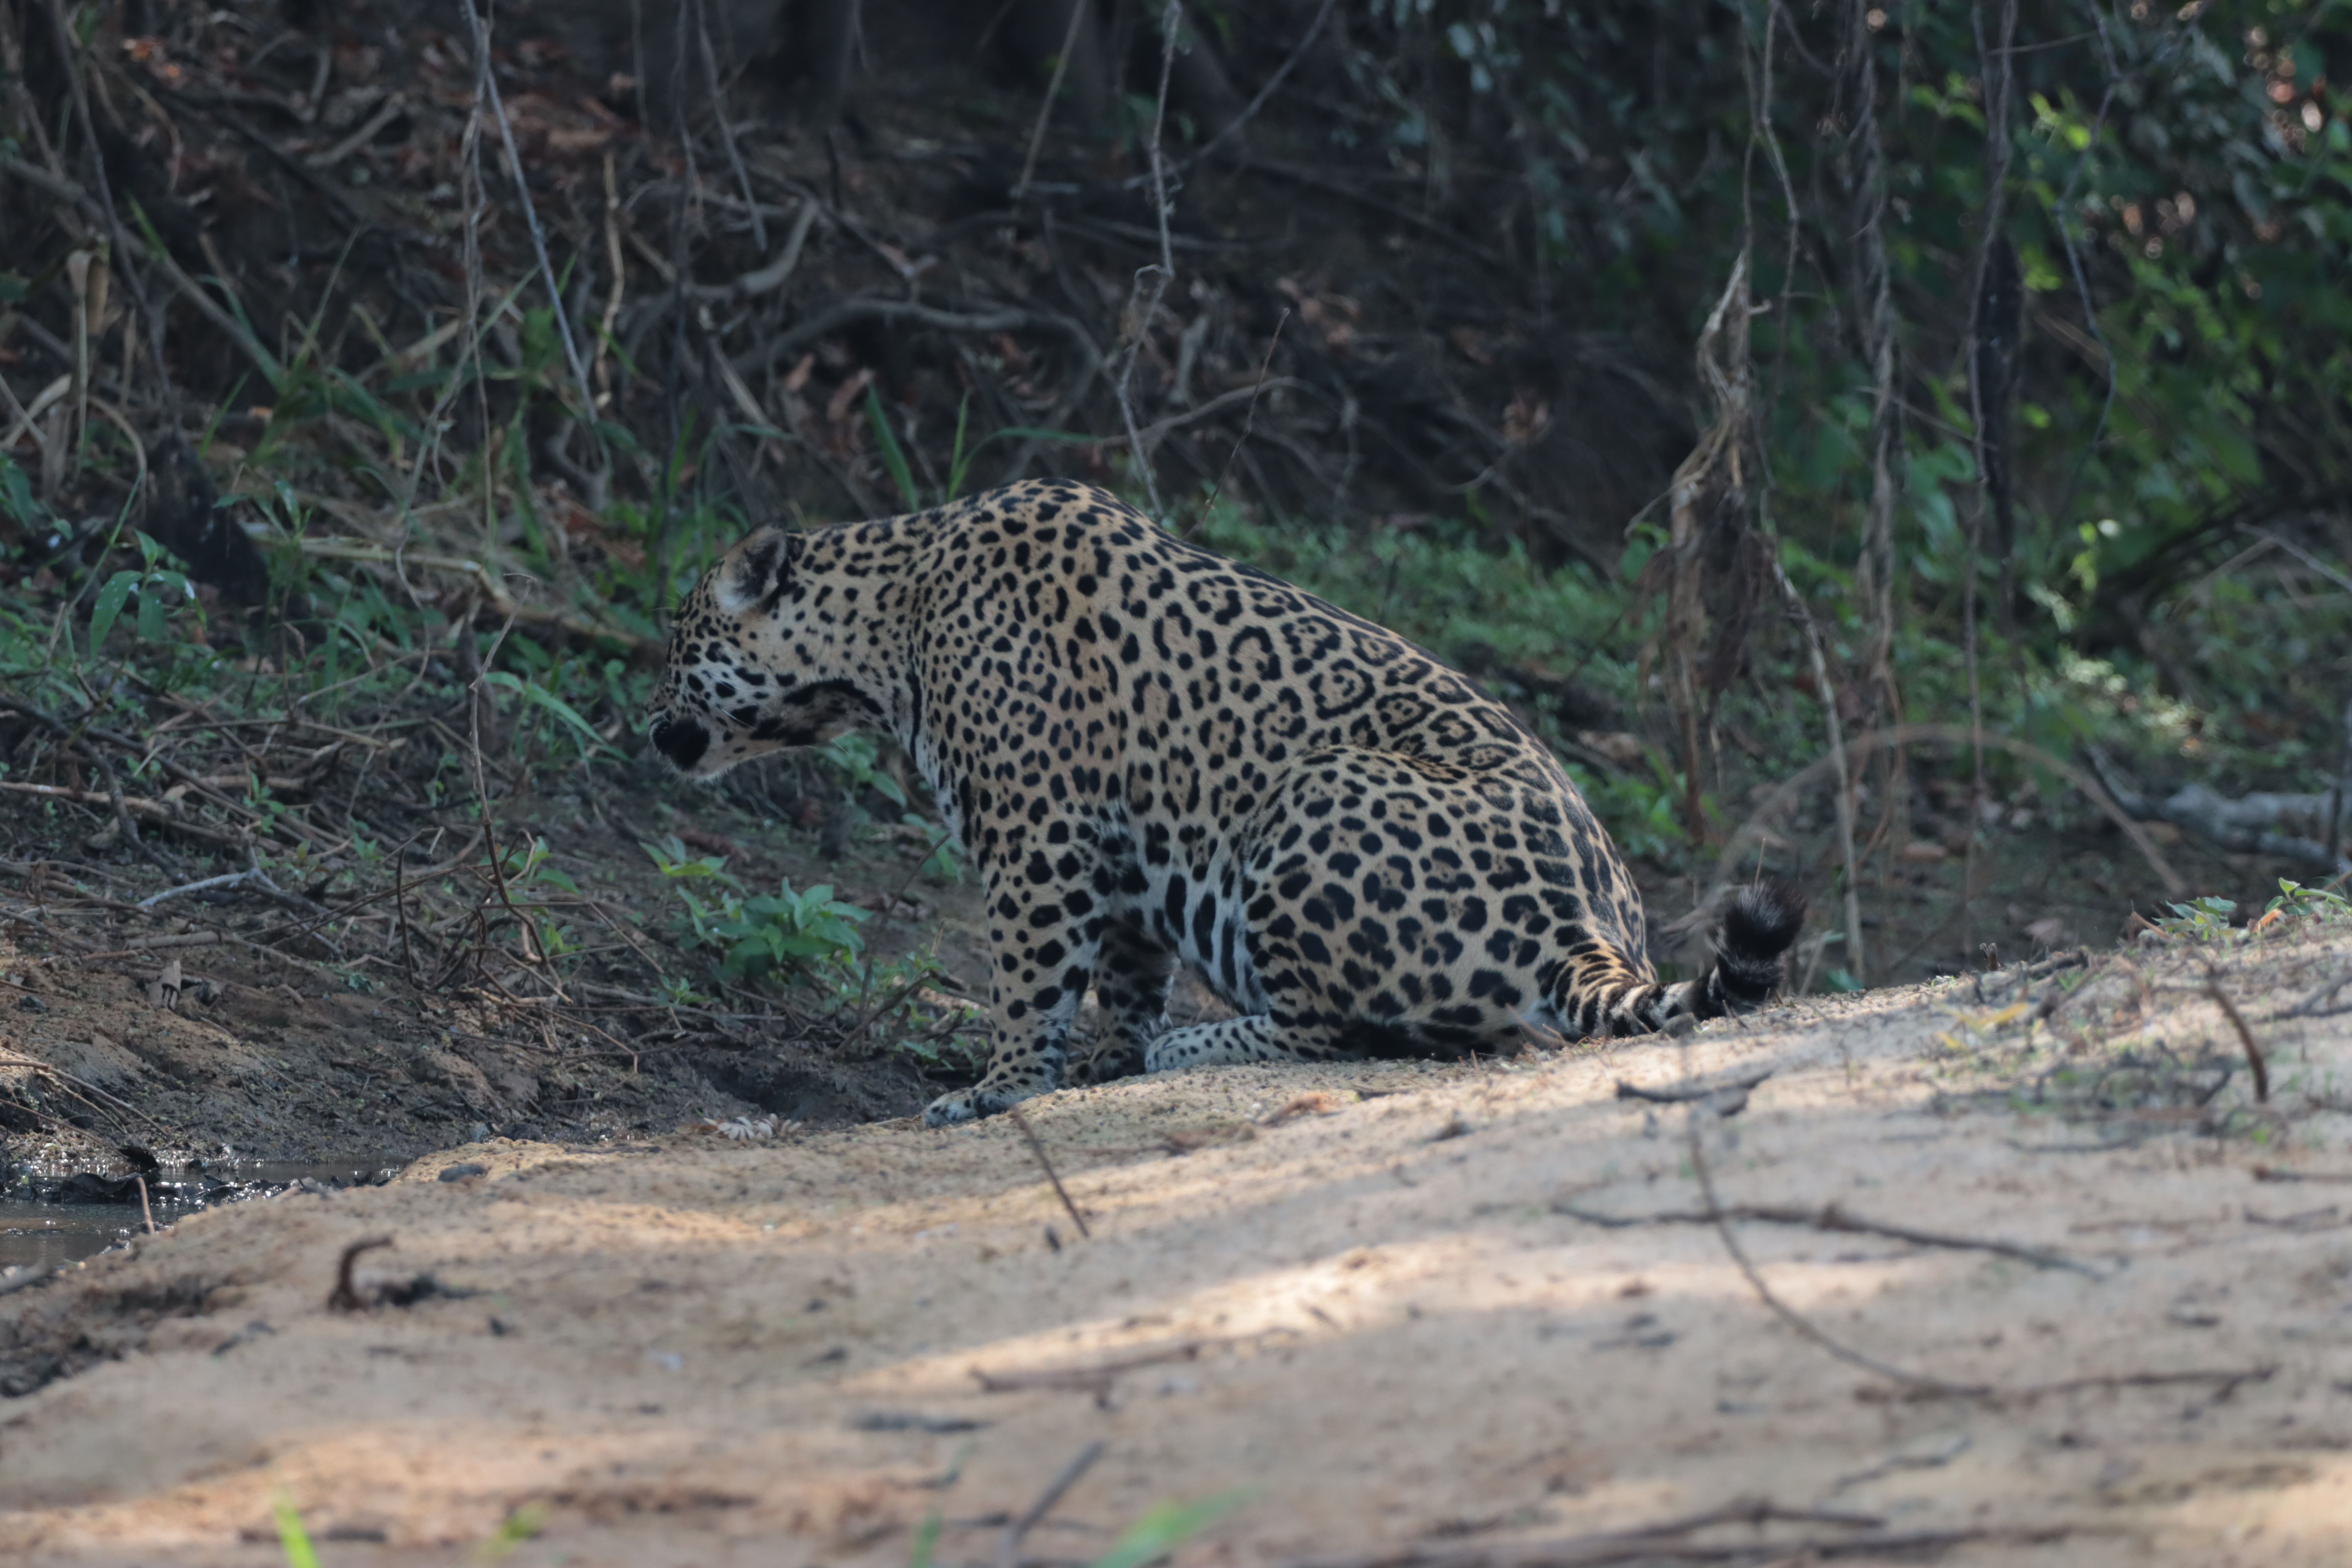
Jaguar: Saseka